Pfanni

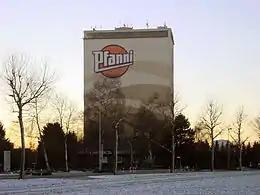
Pfanni Tower in Cloppenburg (2002)

The Pfanni GmbH & Co. OHG is a German food manufacturer based in Stavenhagen. It specializes in the manufacturing of kitchen ready potato products. It is a subsidiary of Unilever since 2000.